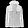
Label: Coat